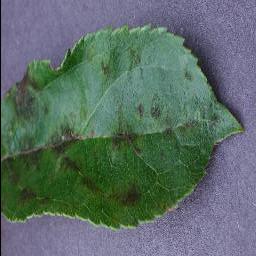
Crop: apple
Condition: scab